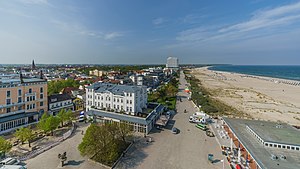
Promenade
Promenade ved stranden i Rostock, Tyskland.
En promenade eller esplanade er en bred gangsti beregnet til spadsereture, hvor man kan promenere. Esplanader er beplantet med træer.